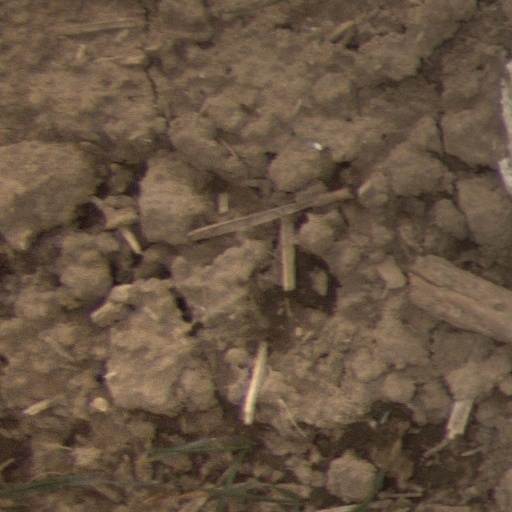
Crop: wheat